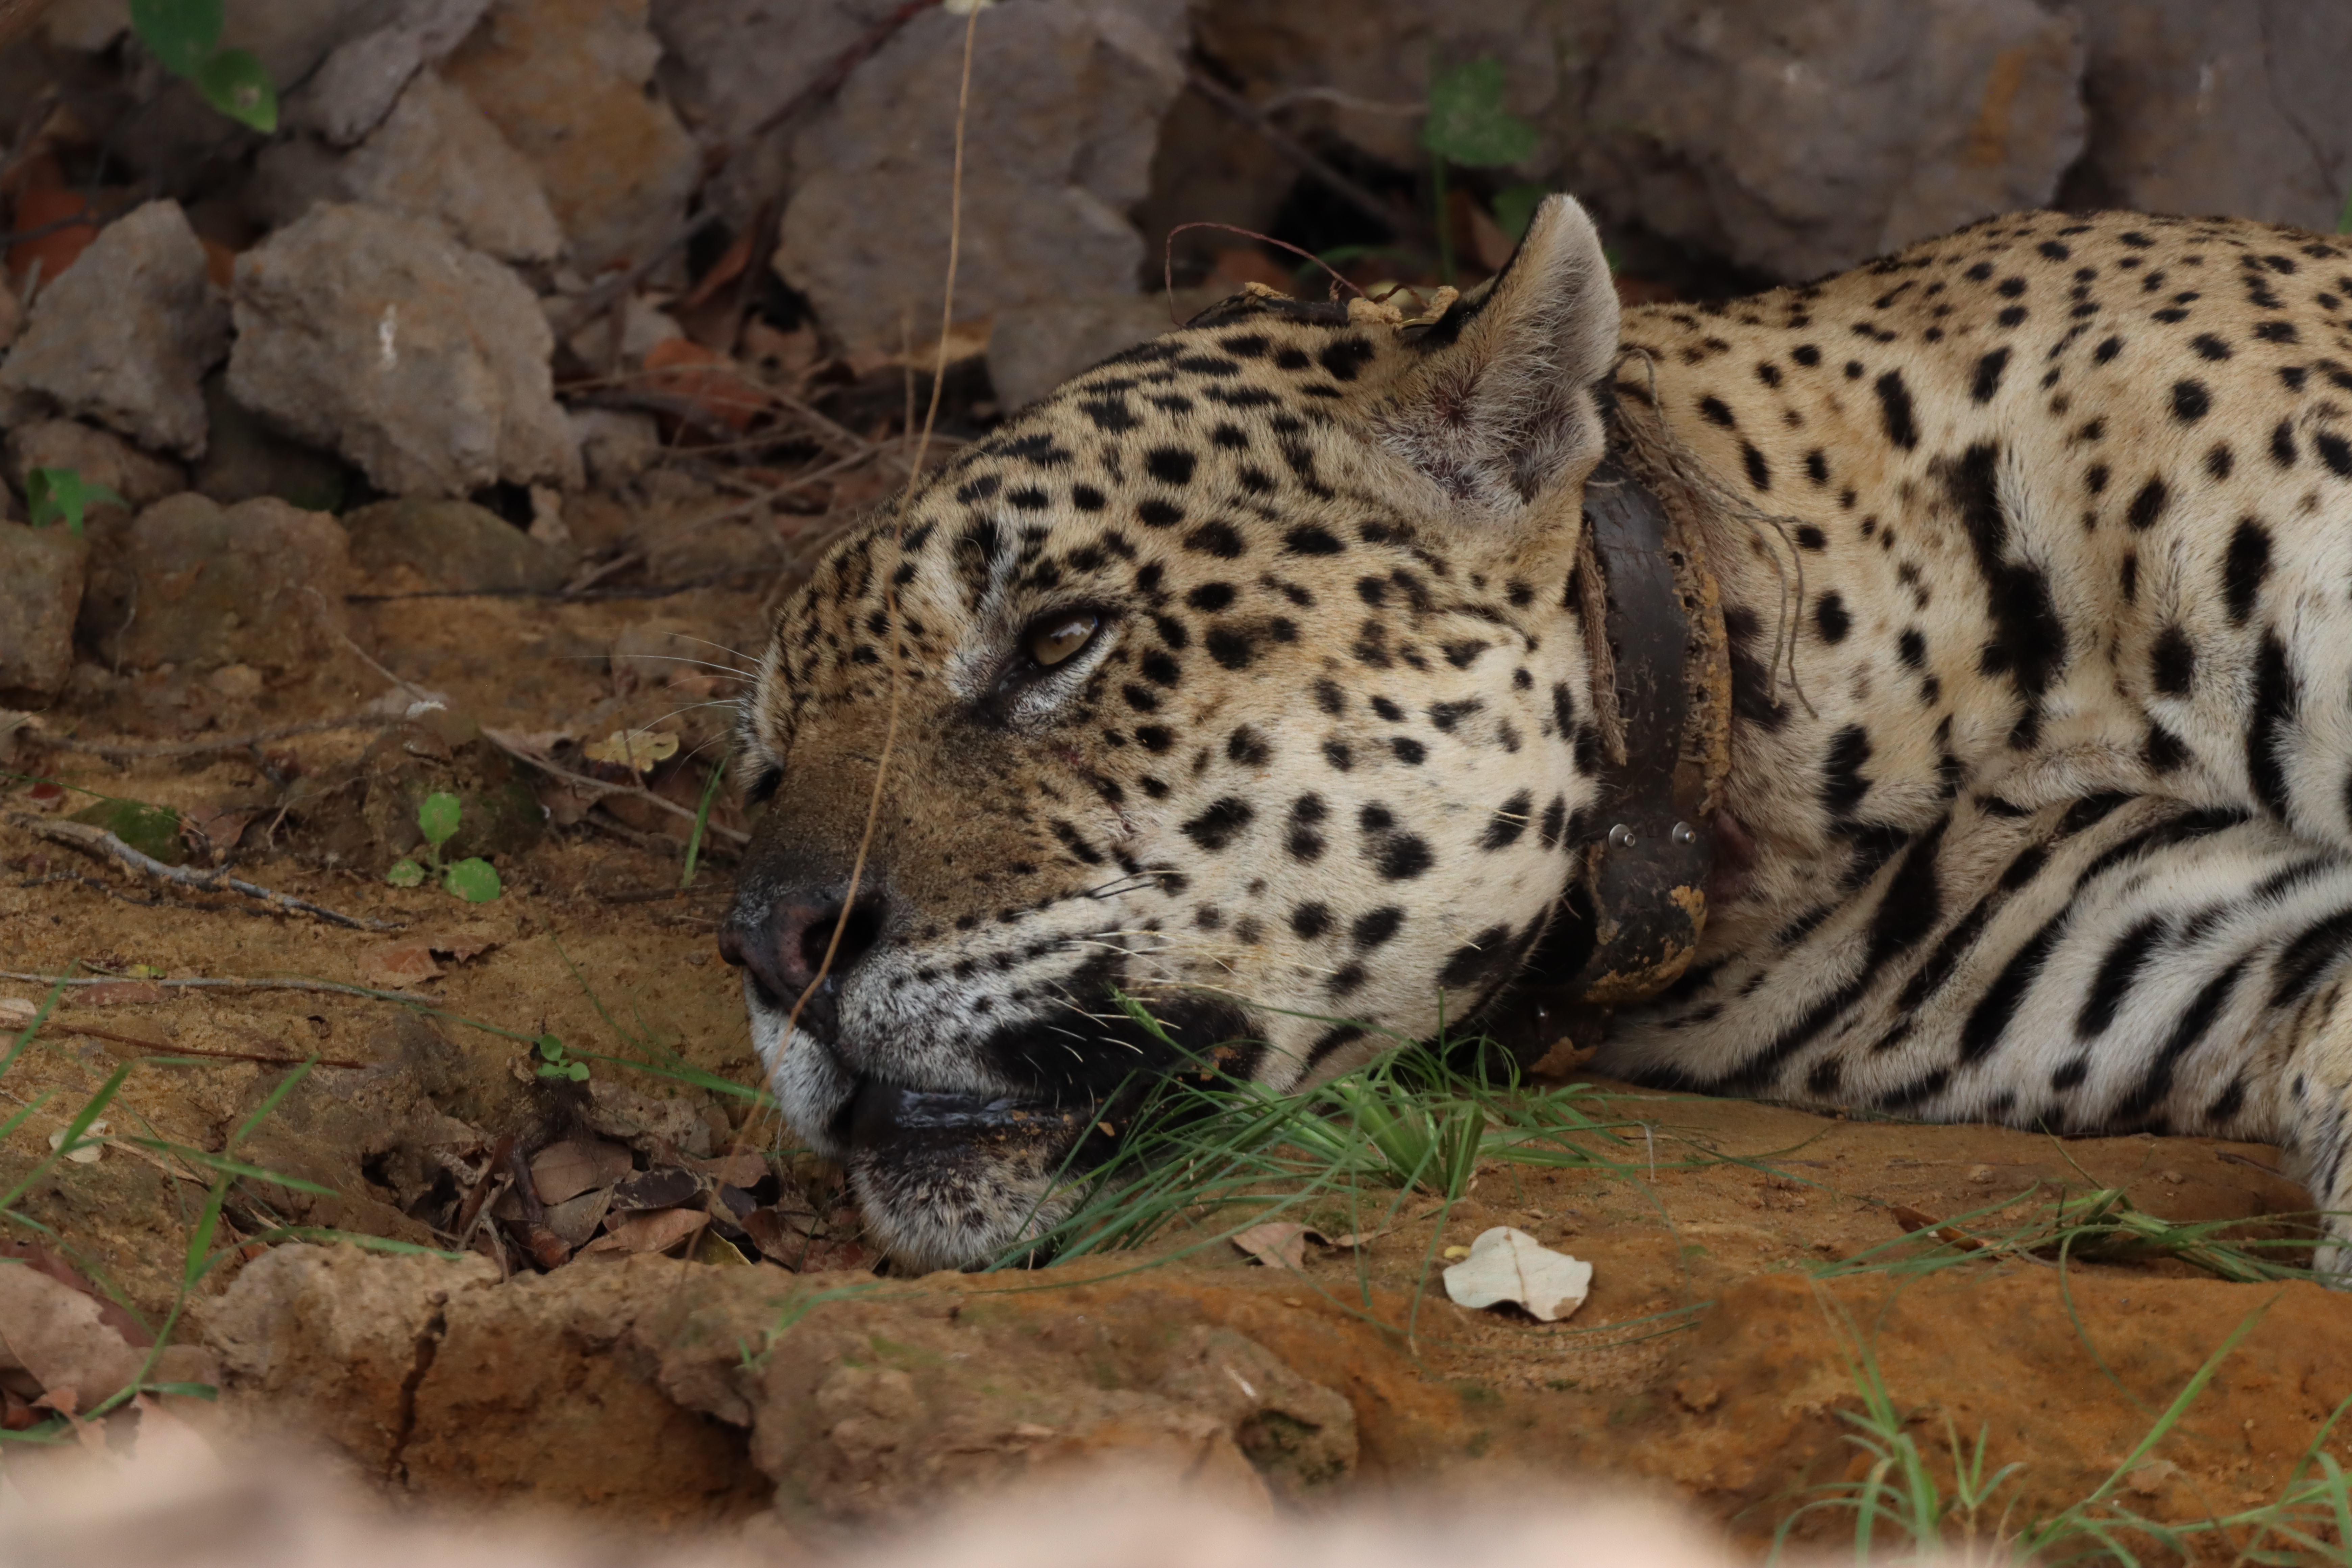
Jaguar: Ousado